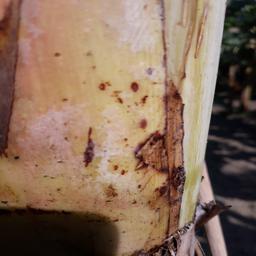
Label: PSEUDOSTEM WEEVIL